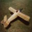
Label: airplane